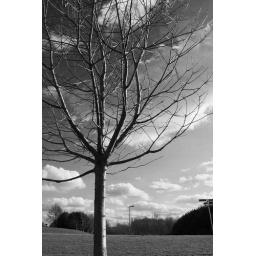
Single tree against the sky